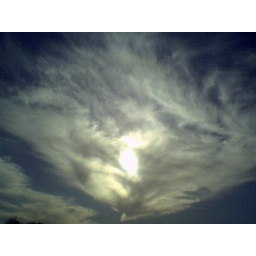
This was a cloud that was in the sky near durbanville.